John Greaves

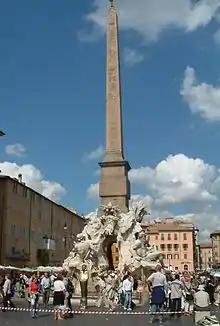
The Obelisk of Domitian, now restored in the Piazza Navona

Greaves enrolled at University of Leyden in 1633, where he became friends with Jacob Golius, professor of Arabic at Leyden. He enrolled at the University of Padua in 1635 along with George Ent, meeting the Dane Johan Rode (John Rhodius), an expert on ancient weights and measures, who also made a commentary on Celsus. A brief return to England was followed by a second European journey; in 1636 he sailed via Livorno (Leghorn) to Rome, dining with Ent on 5 October at the English College, Rome; he also met William Harvey, who was entertained at the college on the 12th, Gasparo Berti, Lucas Holstenius and Athanasius Kircher.